UK Black Pride

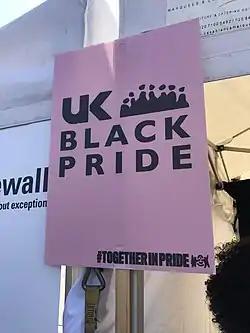
Poster from 2019

UK Black Pride (UKBP) is a black gay pride event in London that has taken place since 2005. It is Europe's largest celebration of African, Asian, Middle Eastern, Latin American and Caribbean heritage lesbian, gay, bisexual, transgender, and queer (LGBTQ) people attracting nearly 8,000 people annually.